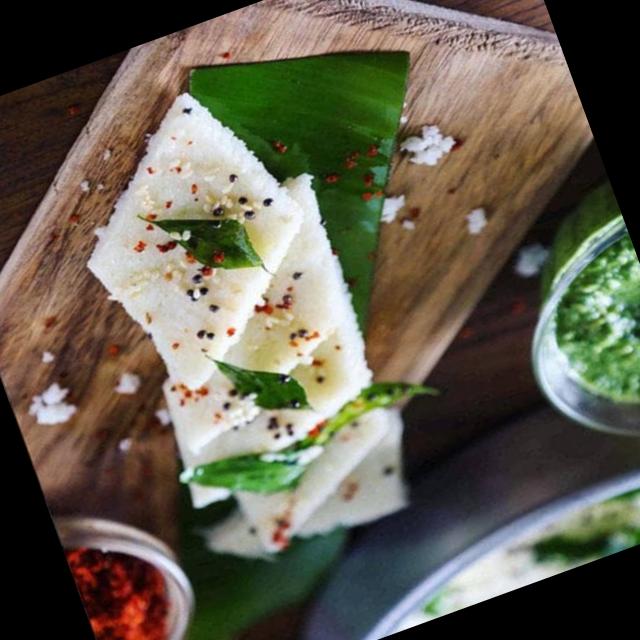
Dish: dhokla